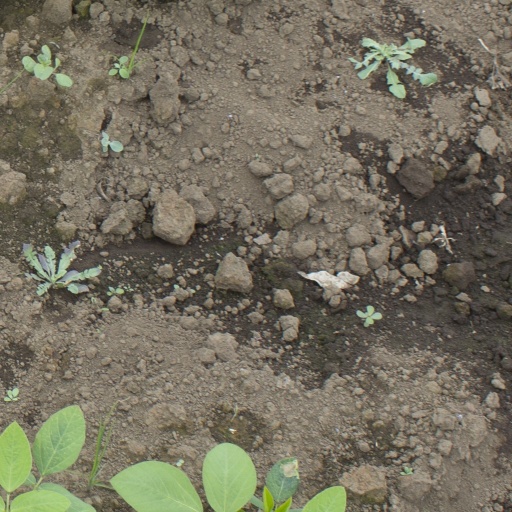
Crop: soybean